Fritz Stoltenberg

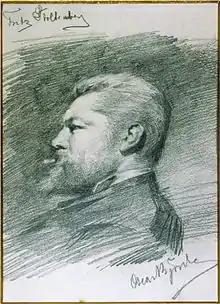
Oscar Björck: Fritz Stoltenberg, sketched in 1884

Fritz Stoltenberg (7 April 1855 -13 November 1921) was a German landscape and marine painter. After a summer with the Skagen Painters in 1884, he returned to Kiel where he painted and sketched the old town and the harbor, publishing many of his illustrations in local magazines.